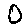
Label: 0